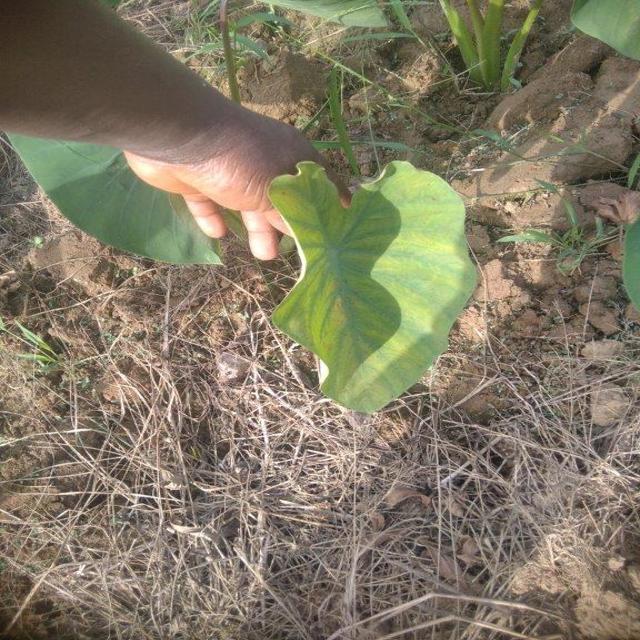
Label: Mid_Blight